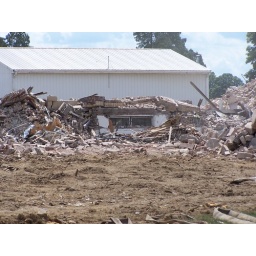
By Friday, the entire building was gone, except for the basement. One of the last windows in the basement. August 15, 2008